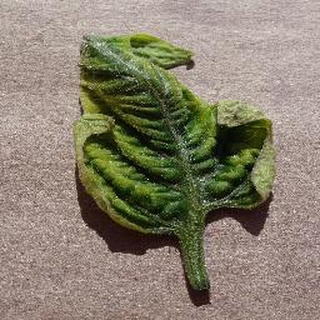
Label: tomato_yellow_leaf_curl_virus